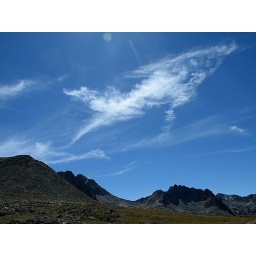
a big bird cloud over the mountains- it was great to sit on a mountain and look at the clouds!